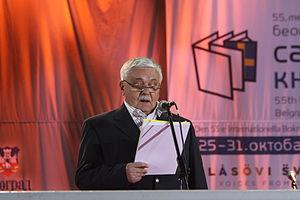
La Foire internationale du livre de Belgrade est l'une des manifestations littéraires les plus anciennes et les plus importantes de la région. Son but principal est d'offrir aux éditeurs, auteurs, libraires, bibliothécaires, distributeurs de livres, compagnies multimédias et autres spécialistes concernés, l'opportunité de créer de nouveaux contacts, d'échanger leurs expériences, de signer des contrats et de réaliser différentes sortes de collaborations professionnelles et culturelles. Tous les éditeurs de Serbie, ainsi que les éditeurs les plus réputés de la région présentent lors de la Foire leur production éditoriale annuelle.